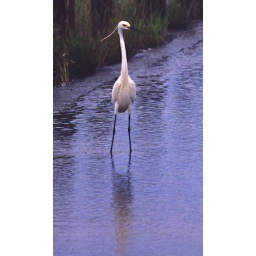
A heron walking on the road running across the spillway of the Todd Dam, near Darwin. Northern Territory.